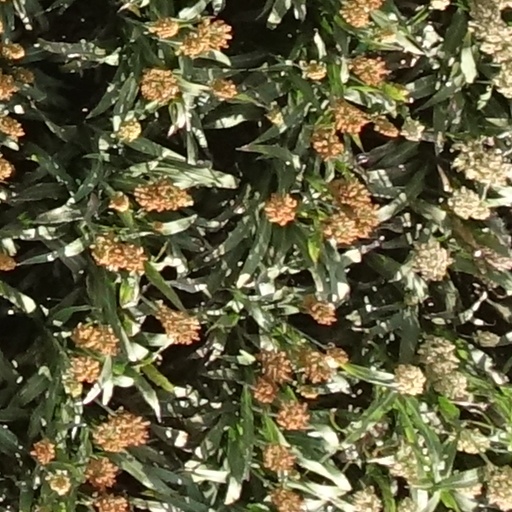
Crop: sorghum